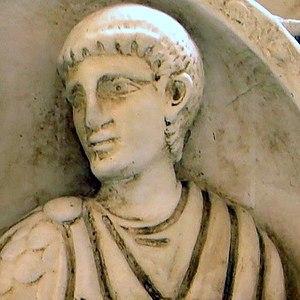
Aetius ou Aétius, né vers 395 à Durostorum et mort le 21 septembre 454 à Ravenne, est un sénateur romain et un généralissime de l'armée de l'empire d'Occident sous le règne de Valentinien III.
L'histoire de la Wallonie peut être divisée en trois chapitres :